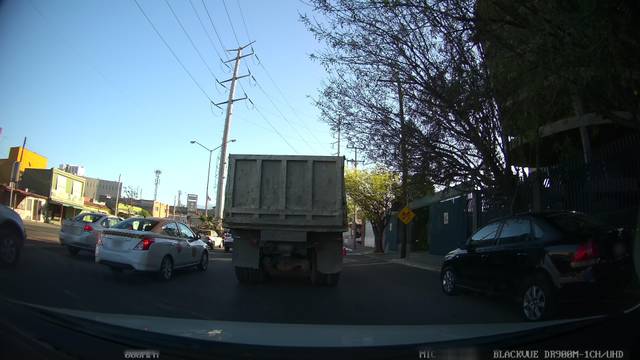
Region: Mexico
Coordinates: 25.688, -100.33